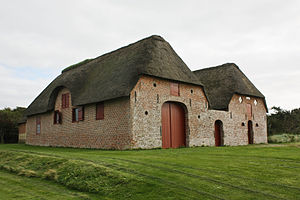
Valmtag
Halvvalmede gavle på Kommandørgården på Rømø
Kommandørgården på Rømø (Juvrevej 60, 6792 Rømø, Danmark), Stuehuset og de dermed sammenbyggede to udlænger (stuehus 1770, lade og stald 1744, ladens og staldens vestender nye). Fredet i 1950. En kommandør er en ældre betegnelse for en kaptajn på et hvalfangerskib.
Valmtag eller afvalmet tag er et tag hvor tagfladerne har fald til alle fire sider, også på husets korte sider. Et komplet valmet tag erstatter husets gavl, mens et delvis valmet tag har en sekskantet gavl. Valmtag er almindelige i Danmark, delvist også i Sverige og særligt udbredt i Tyskland. Den valmede tagdel mindsker vindens angrebsflade, og vindbelastningen på tagkonstruktionen mindskes betydeligt. Den tagflade der vender mod gavlen kaldes for valmen.